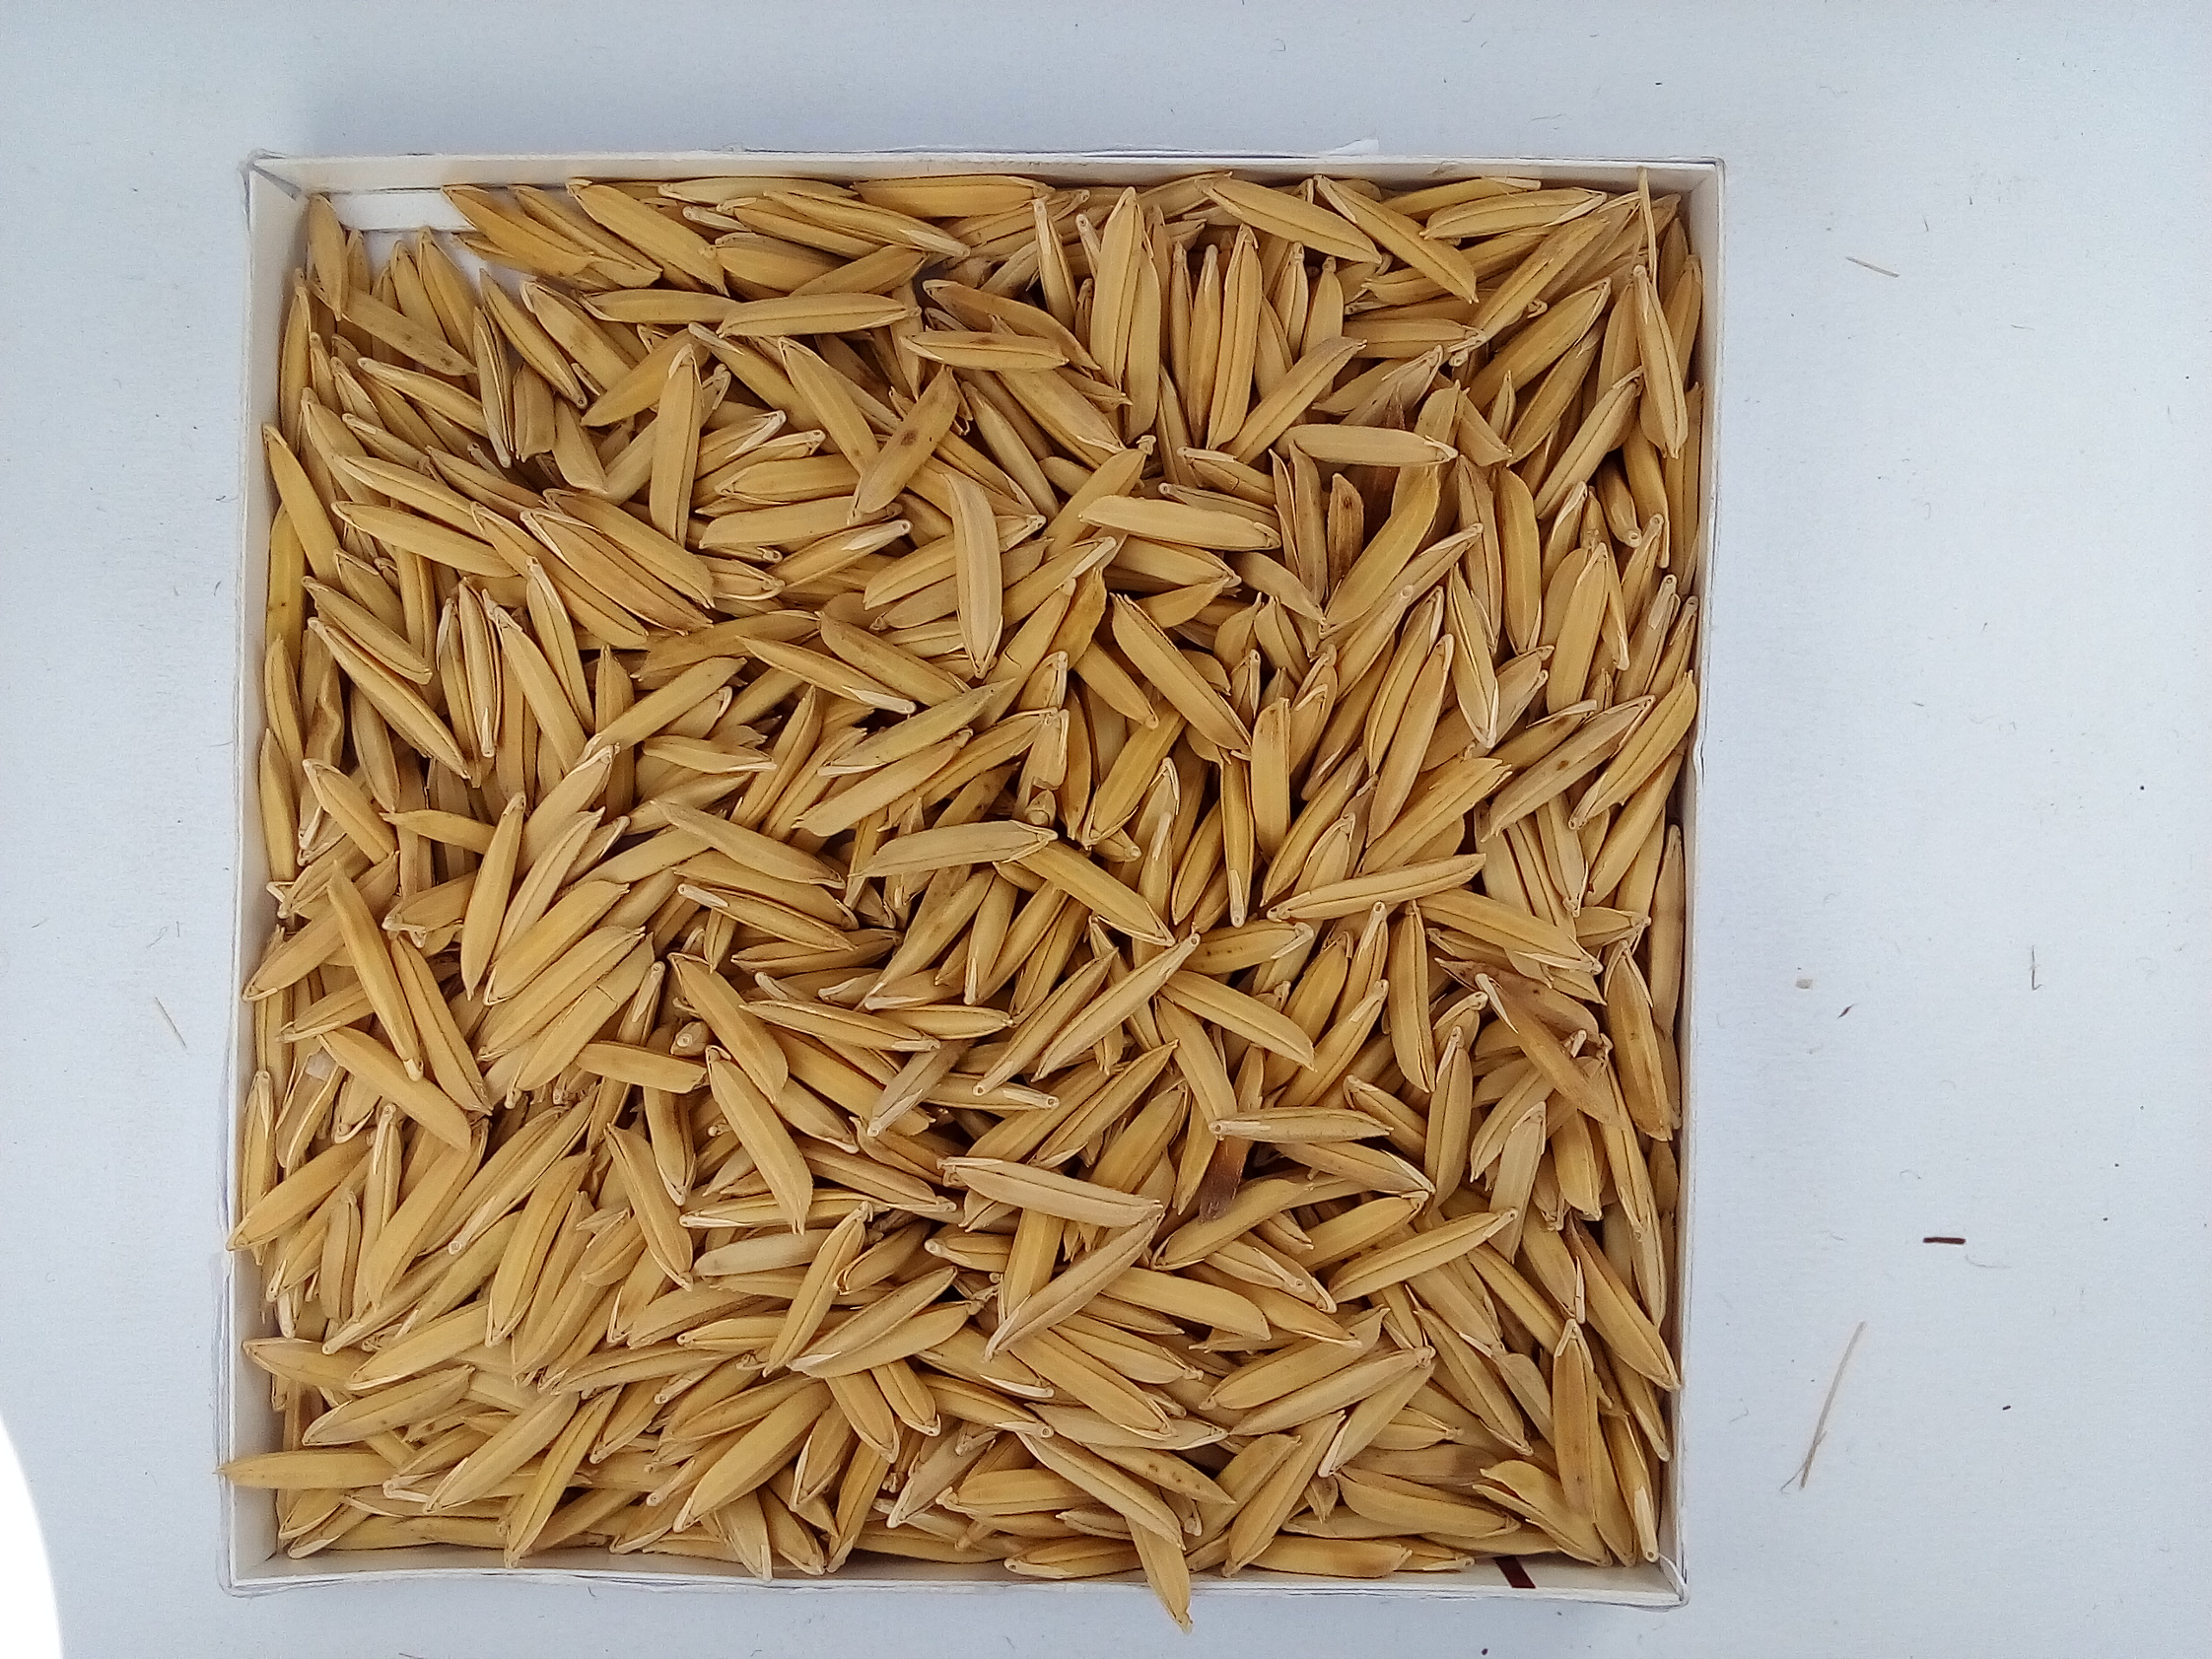
Rice seed variety: Unknown